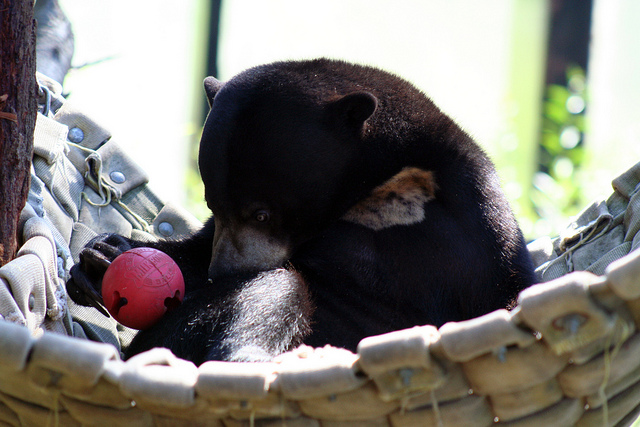
con gấu tay phải cầm bóng tay phải ôm chân của nó